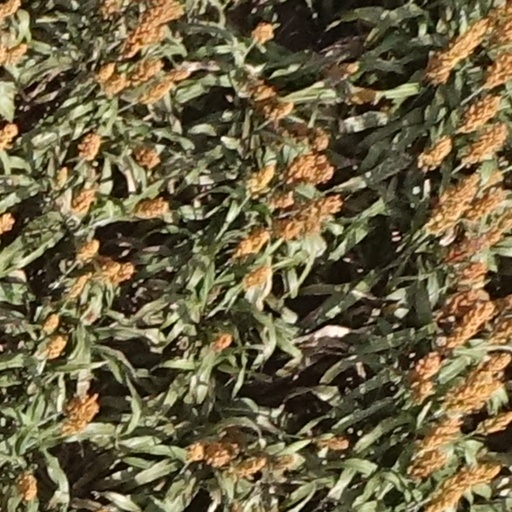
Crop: sorghum